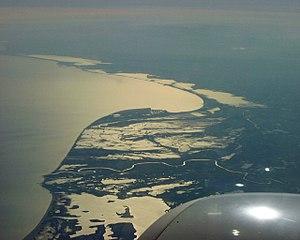
Le delta du Rhône ou parfois delta de Camargue est le delta que forme le Rhône à son embouchure dans la mer Méditerranée. On parle aussi parfois du delta du Rhône pour évoquer le delta formé par le Rhône dans le lac Léman en Suisse.
Le Petit-Rhône est l'un des deux bras du delta du Rhône, qui marque la limite Ouest de la Camargue et du delta du Rhône.